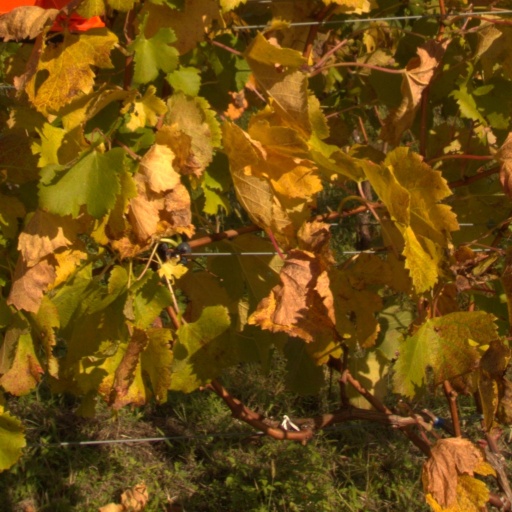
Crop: grape